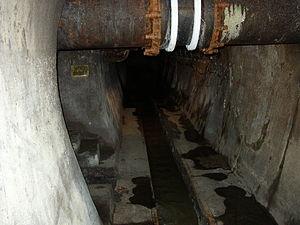
Longs de près de 2 600 kilomètres, les égouts de Paris constituent l'ensemble des conduits souterrains destinés à collecter et à évacuer les eaux de ruissellement découlant principalement des pluies ainsi que les eaux usées produites par les différentes activités humaines sur le territoire de la ville de Paris.